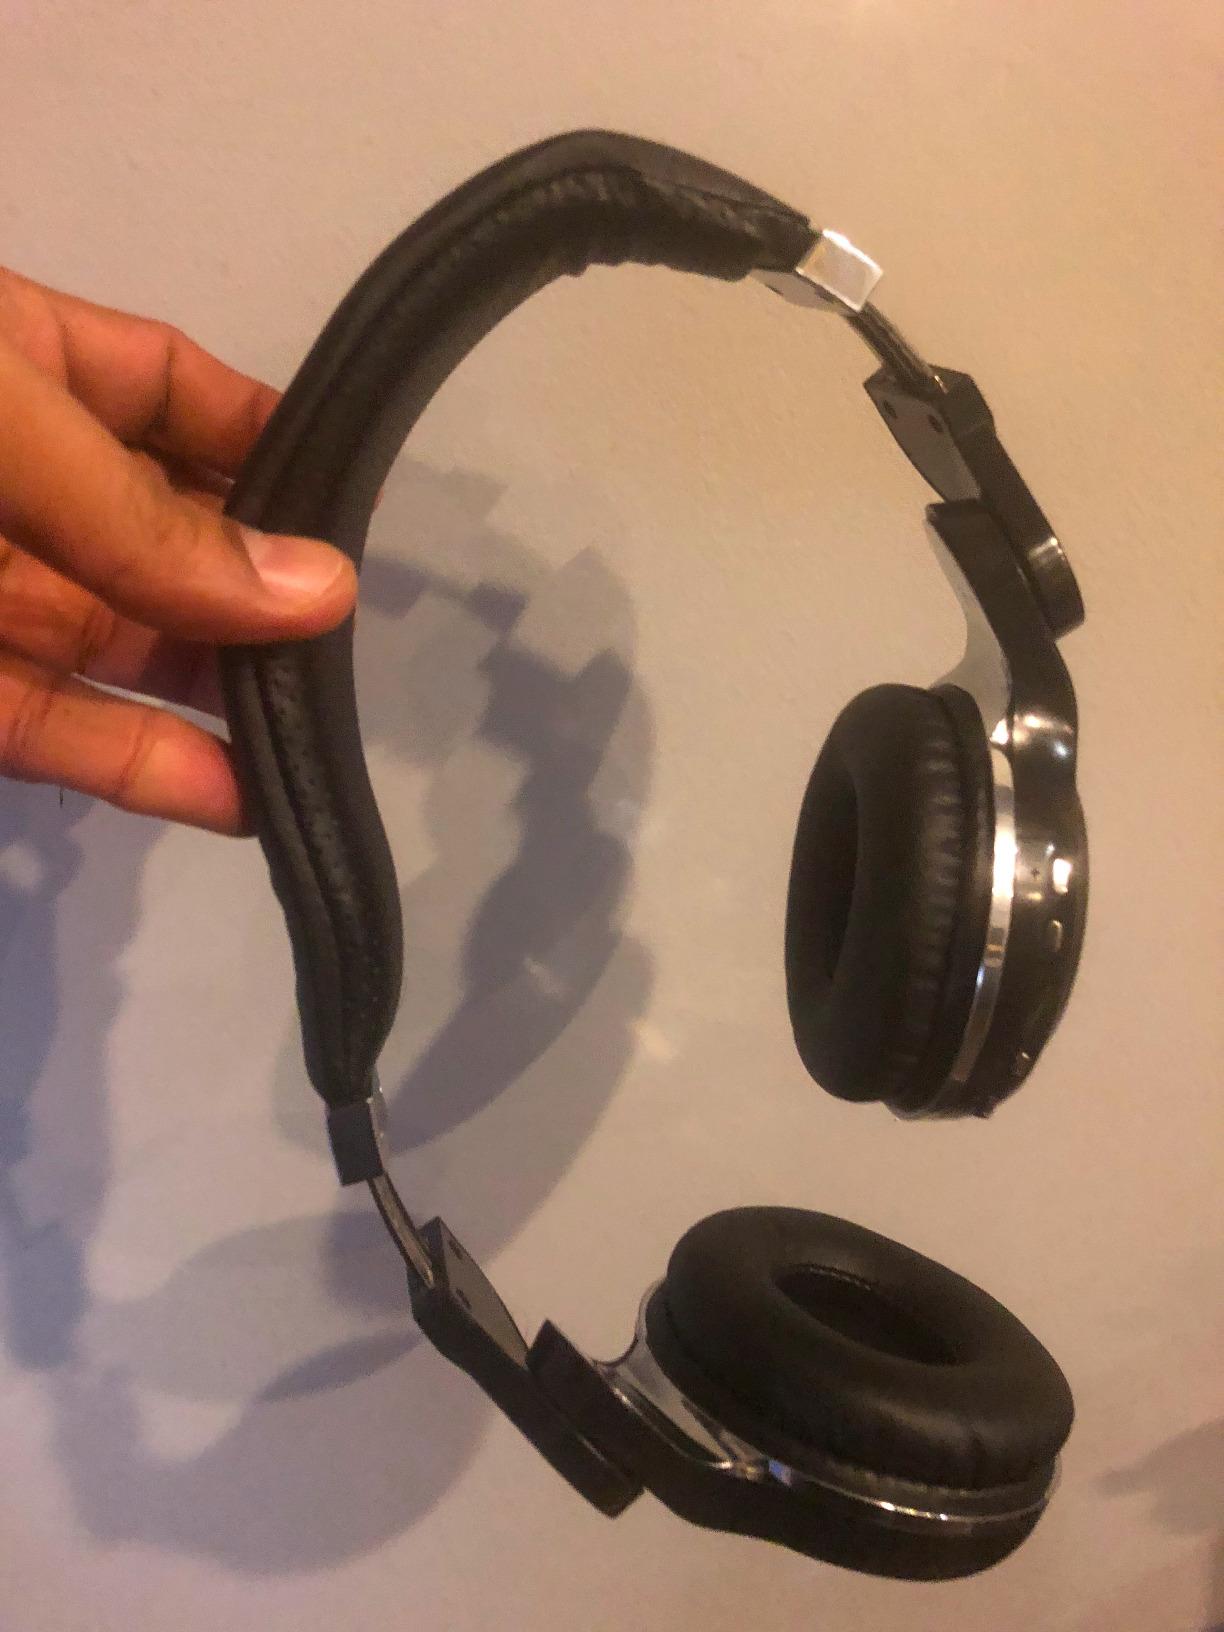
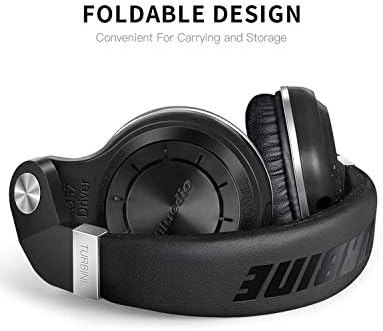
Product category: headphones
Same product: no